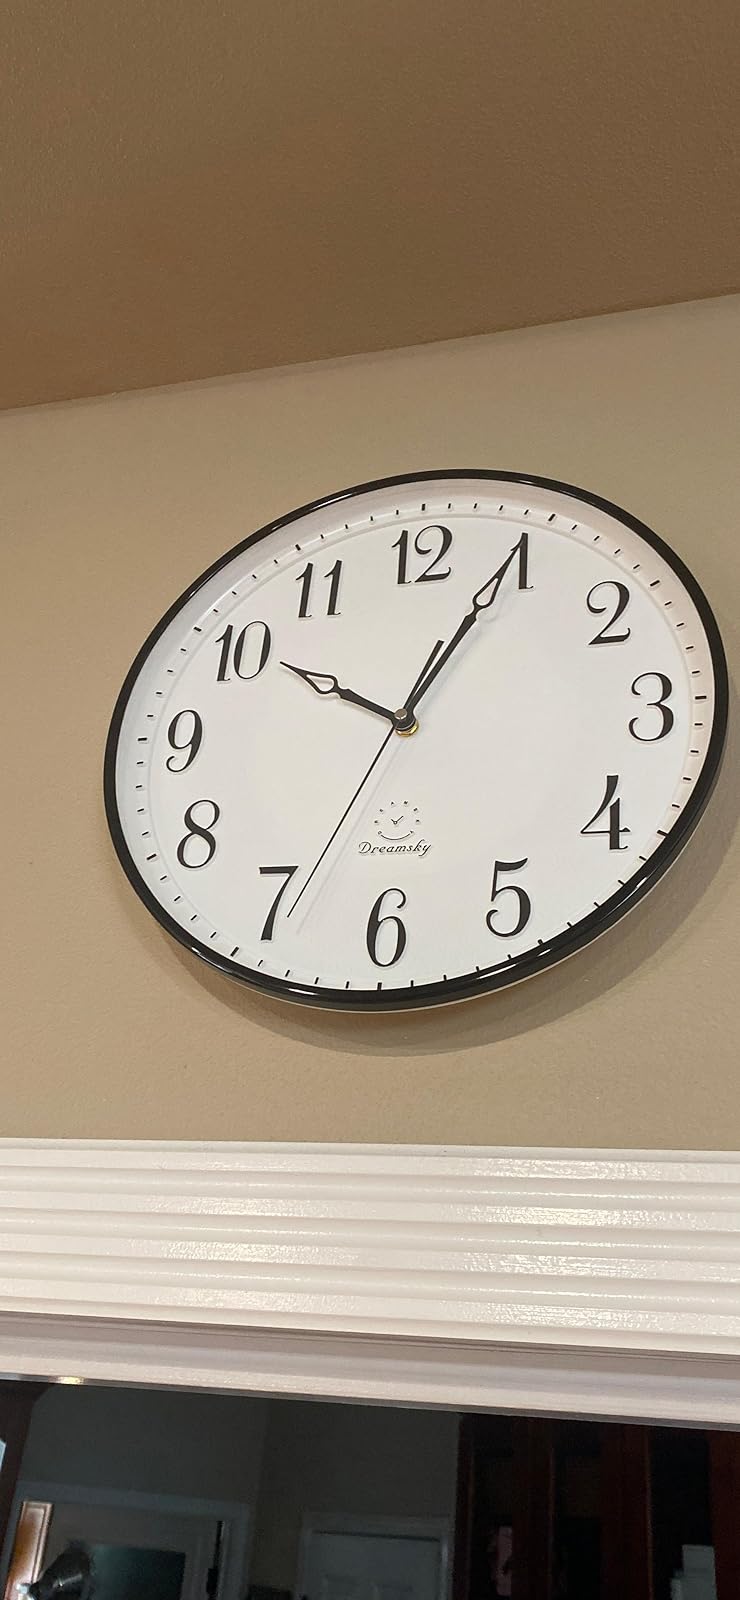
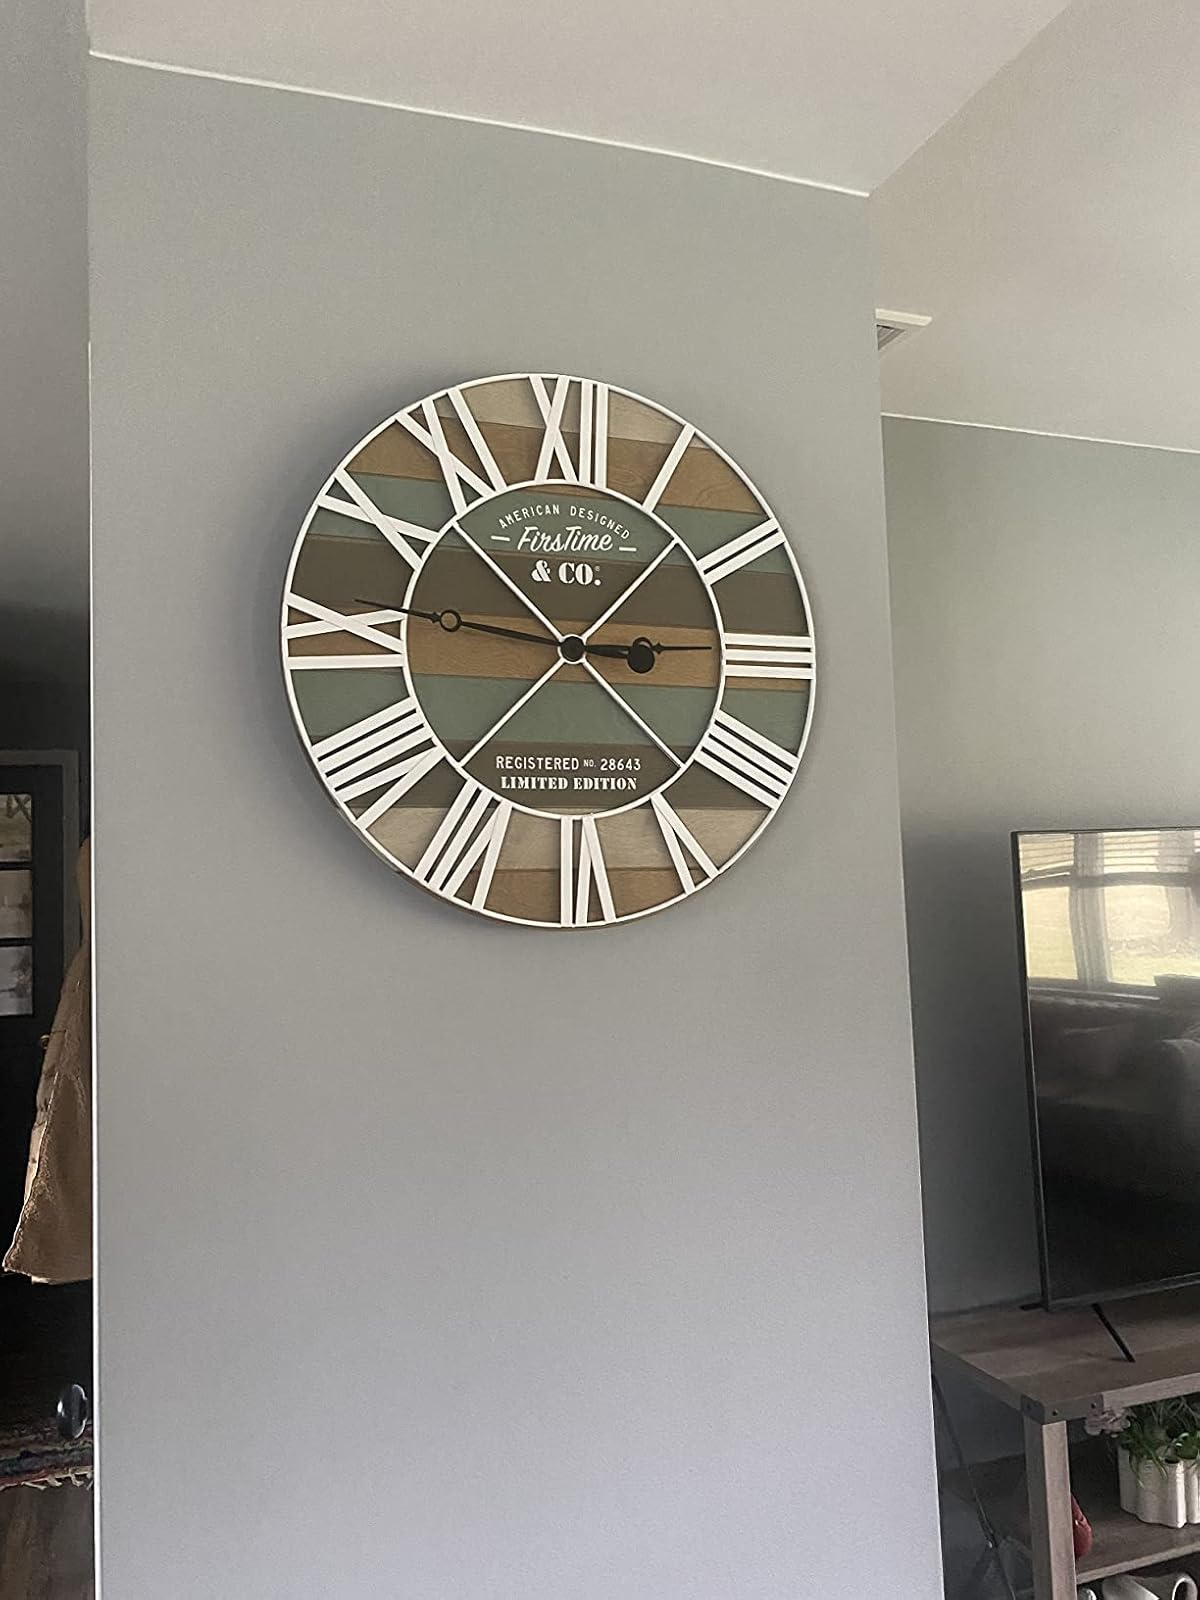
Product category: clock
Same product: no